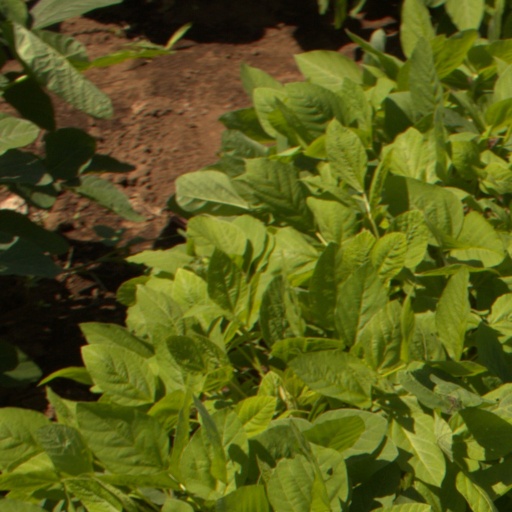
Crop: soybean